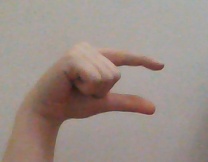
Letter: dal